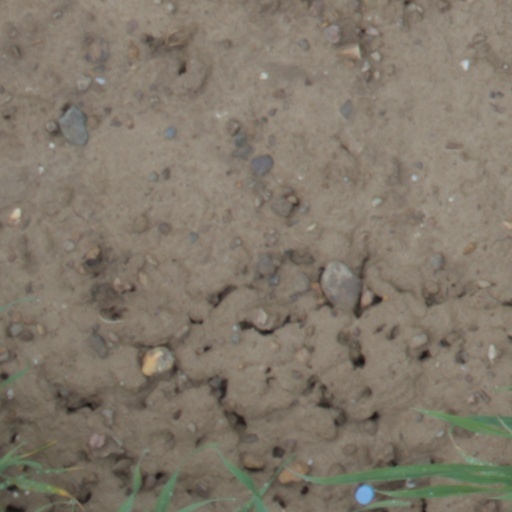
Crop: wheat